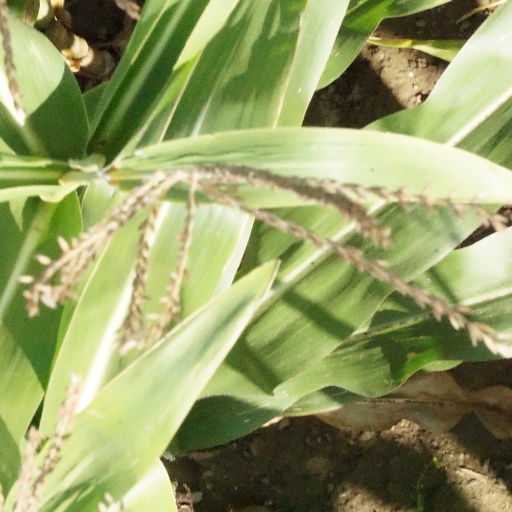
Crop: maize; corn